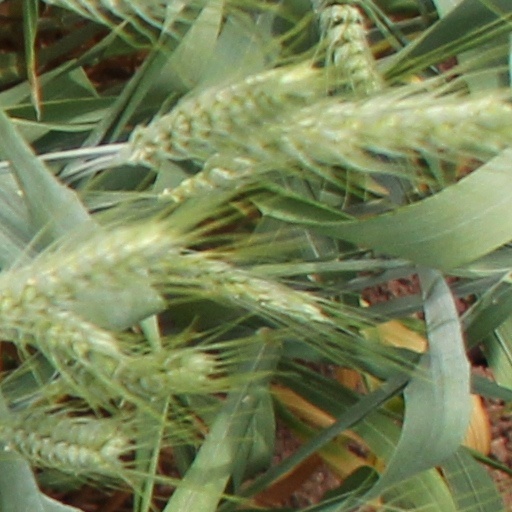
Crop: wheat